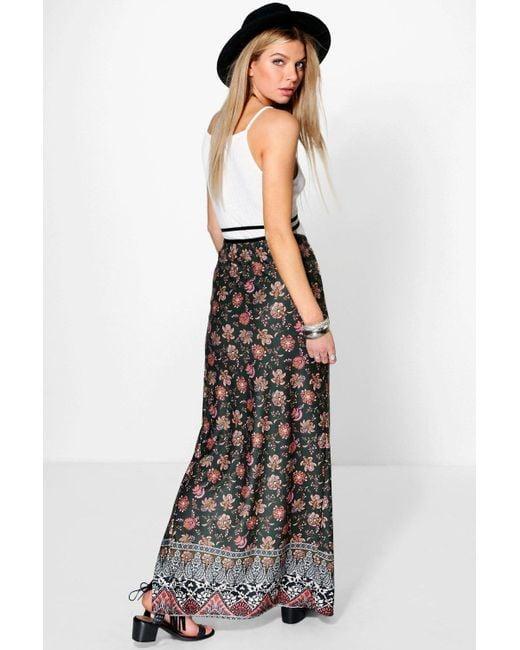
Elastischer Bund Asymmetrischer geraffter Saum Blumenrock